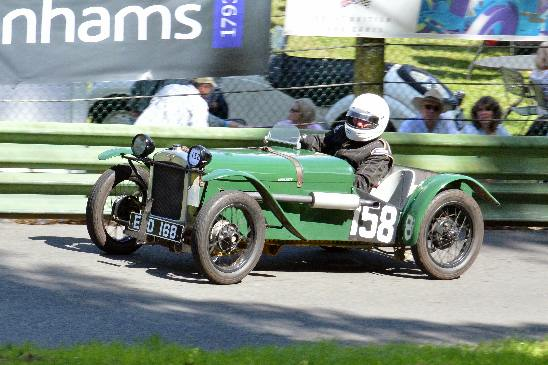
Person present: Yes